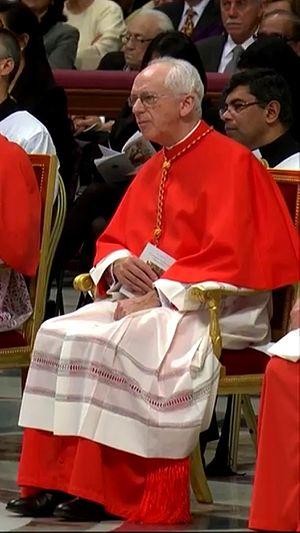
L'archevêque Jozef De Kesel, primat de Belgique, au cours du consistoire ordinaire public du 19 novembre 2016 par le pape François, à l'occasion de sa créations cardinalice.
Jozef De Kesel, né le 17 juin 1947 à Gand est un prêtre catholique belge, cardinal et archevêque de l'archidiocèse de Malines-Bruxelles depuis le 6 novembre 2015.